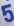
Number: 5